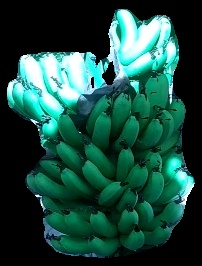
Variety: pachbale
Grade: grade1